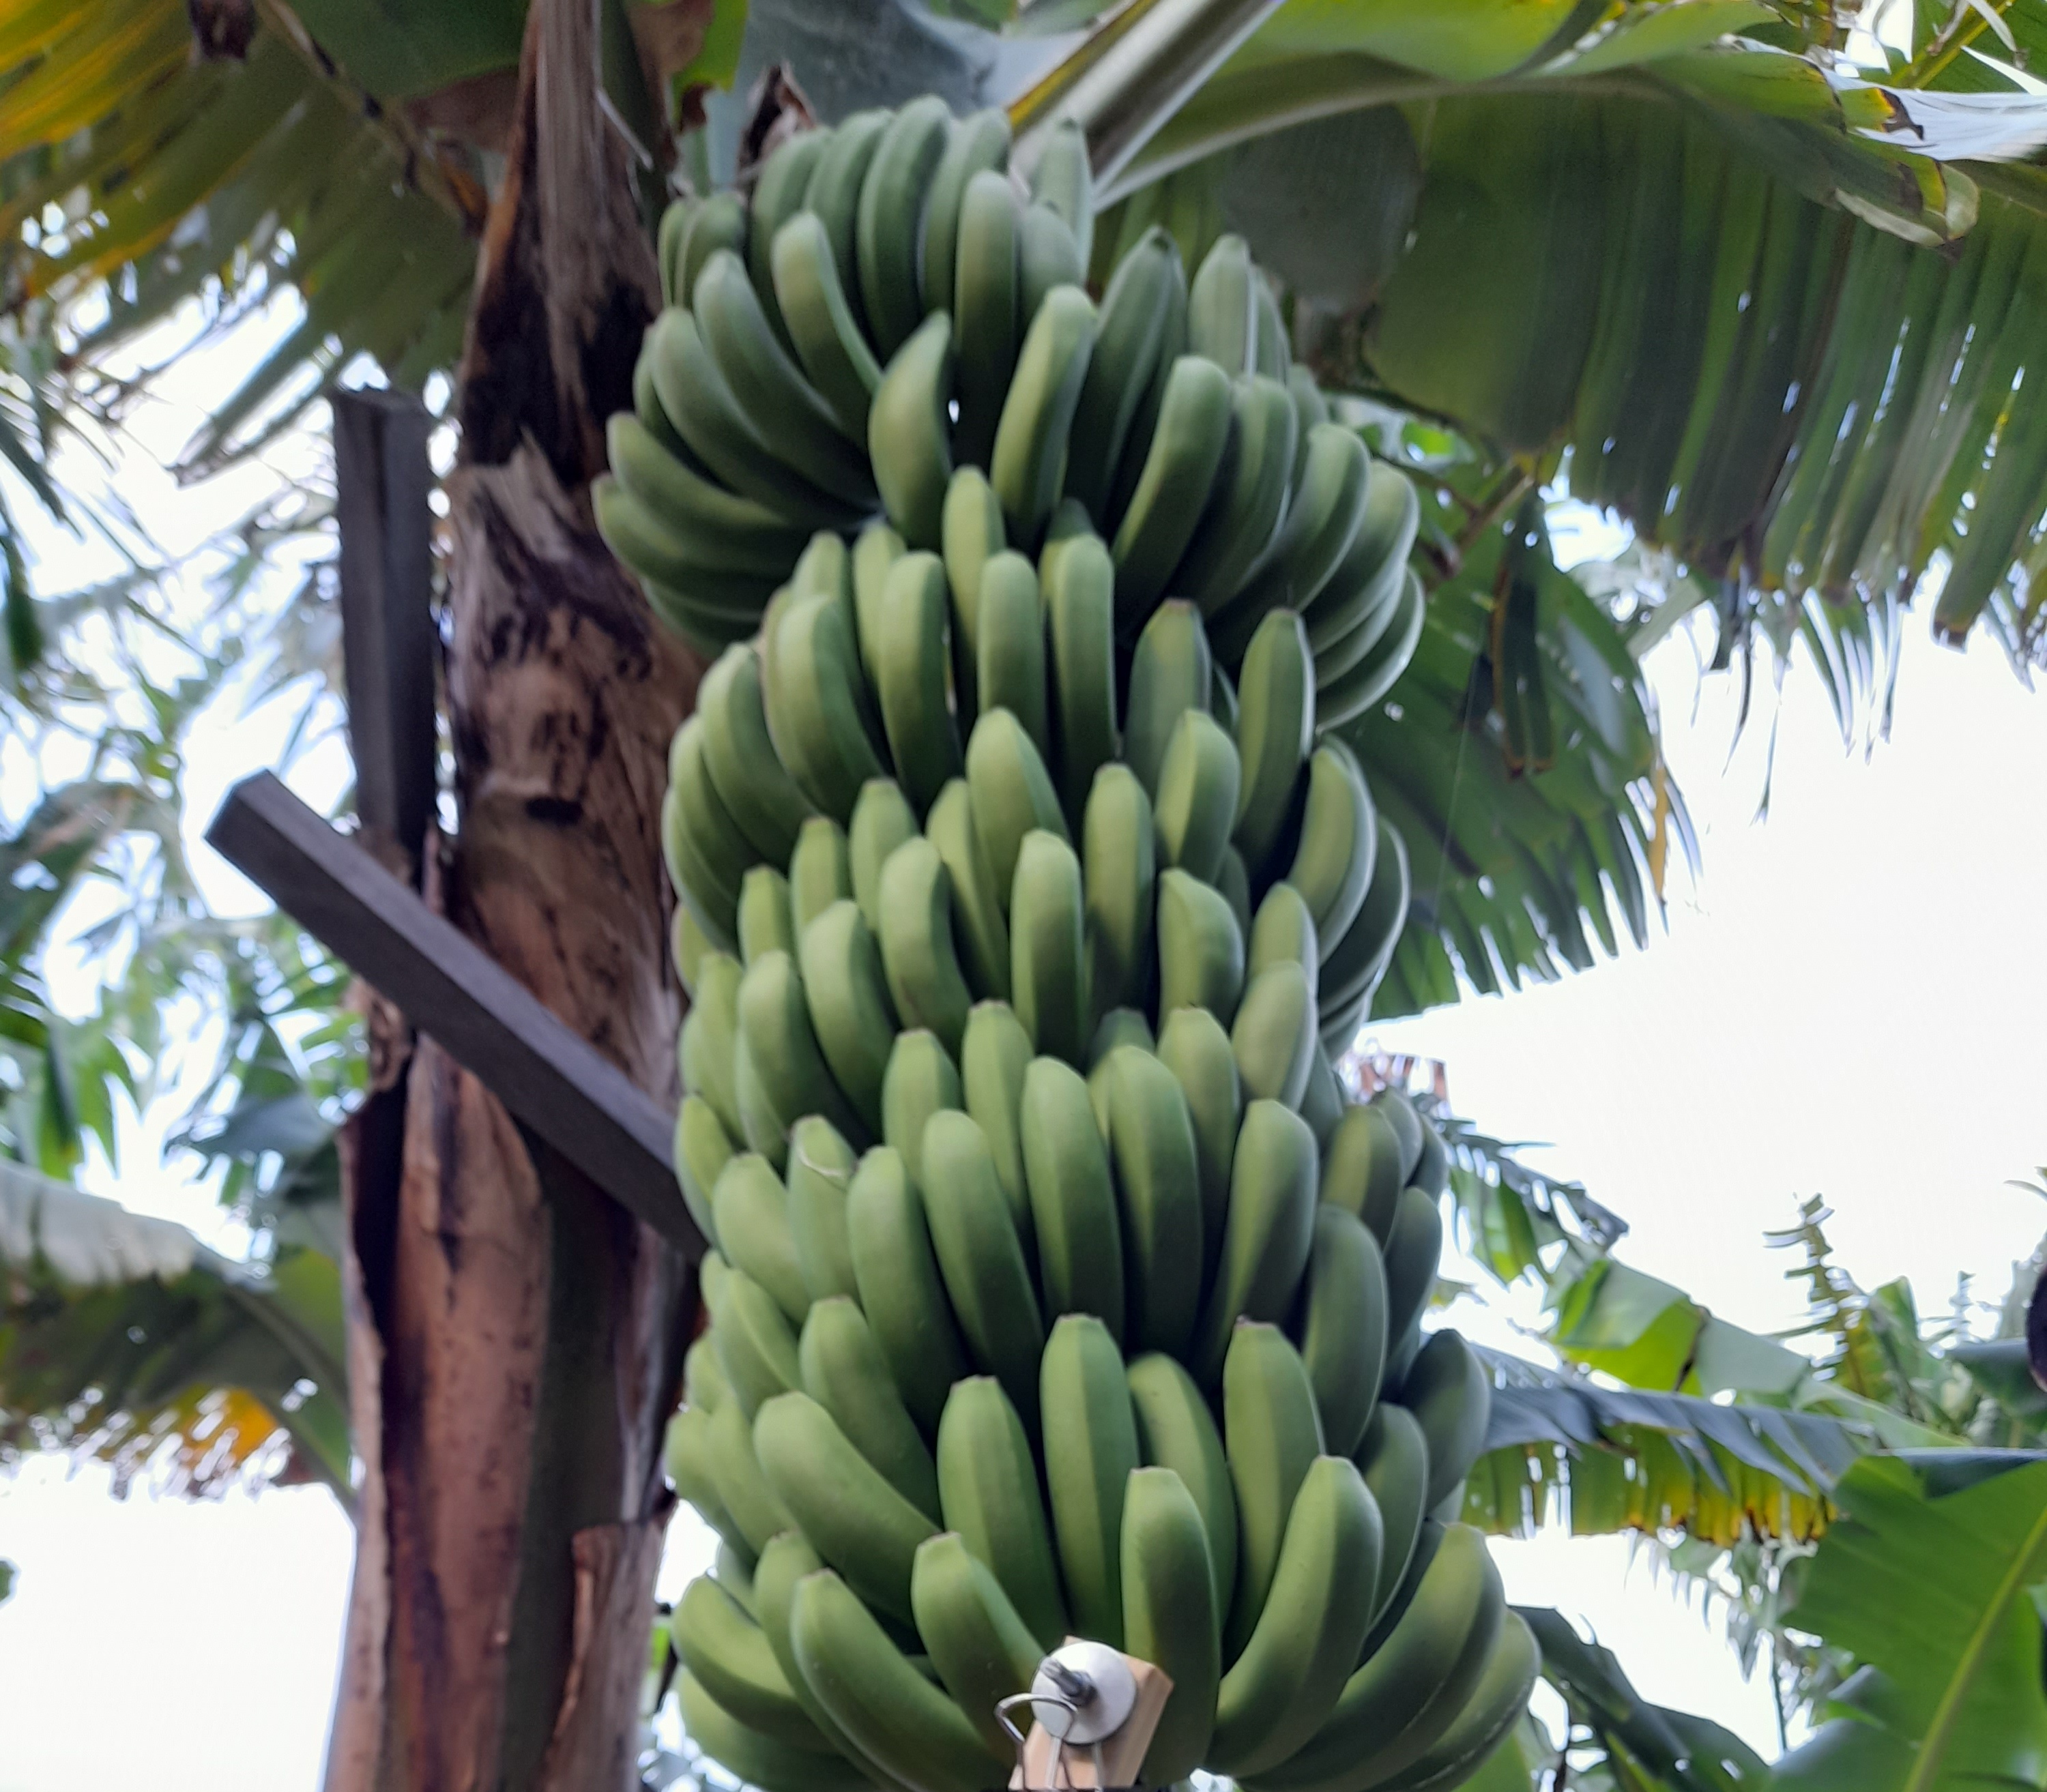
Label: Keep